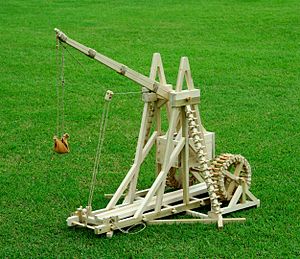
Warwolf
Skalamodel af Warwolf.
Warwolf, War Wolf eller Ludgar antages at være den største blide, der nogensinde har været bygget. Den blev bygget i Skotland på kong Edvard 1. af Englands ordre under hans belejring af Stirling Castle, som endte Den skotske uafhængighedskrig.